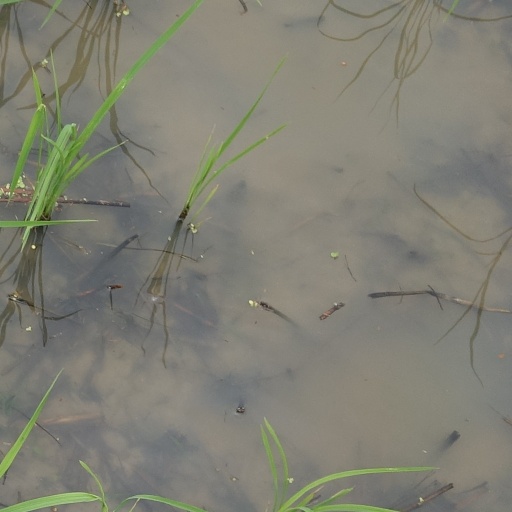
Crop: rice